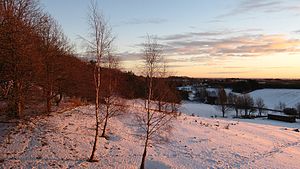
Aslund Skov
Udsigt fra Hellighøje i Aslundskoven, januar 2011
Udsigt fra Hellig Høje nær Vester Hassing
Aslundskoven er en samlebetegnelse for to plantager beliggende i Aalborg Kommune øst for Nørresundby og 2,5 kilometer nord for Vester Hassing. Plantagerne er henholdsvis Vester Aslund Plantage og Øster Aslund Plantage, og de er navngivet efter gårdene Vester Aslund og Øster Aslund. Skovområdets primære ejere er Aalborg Kommune, Vester Aslund og Øster Aslund.